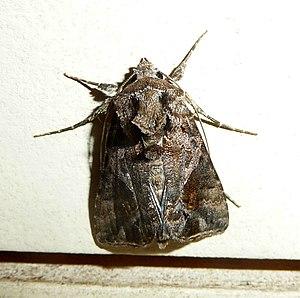
La Plusie de la menthe est une espèce de lépidoptères de la famille des Noctuidae, qui vit en climat chaud en Europe du Sud, dans le Nord de l'Afrique et au Moyen-Orient.